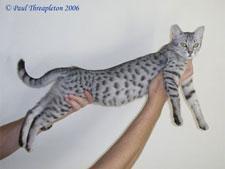
Egyptian Mau